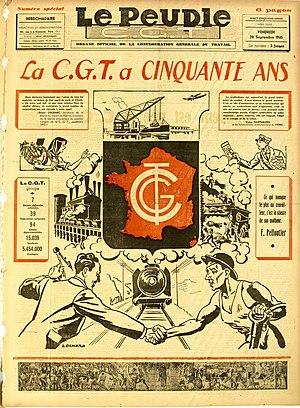
La une du journal ""Le Peuple"" organe officiel de la Confédération générale du travail (CGT), datée du 28 septembre 1945."
Le Peuple est une publication de la Confédération générale du travail.